Misterioso (Thelonious Monk album)

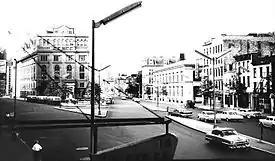
The Five Spot Café was located in New York City's Cooper Square (1957).

In 1951, Thelonious Monk was convicted of narcotics possession after refusing to betray his friend, pianist Bud Powell, to the police; a police search of the car belonging to Powell's female companion had discovered his glassine envelope of heroin lying beside Monk's feet. The conviction resulted in the suspension of Monk's cabaret card, the permit required by performers in New York for work in nightclubs. Although the loss limited him professionally, he recorded several albums of original music and received positive press during the 1950s. Monk's manager, Harry Colomby, led an appeal on the pianist's behalf in front of the State Liquor Authority (SLA) to have his card restored. Colomby argued to the SLA that Monk was "a drug-free, law-abiding citizen, whose productivity and growing popularity as a recording artist demonstrates his standing as a responsible working musician".